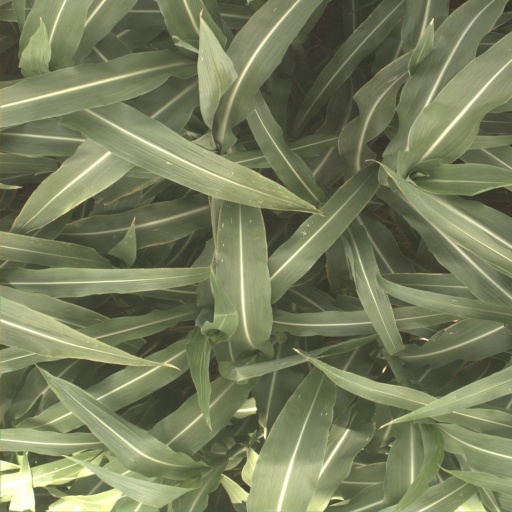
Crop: sorghum